C/2006 M4 (SWAN)

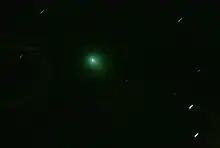
Comet SWAN in an outburst as photographed on 22 October 2006

C/2006 M4 (SWAN) is a non-periodic comet discovered in late June 2006 by Robert D. Matson of Irvine, California and Michael Mattiazzo of Adelaide, South Australia in publicly available images of the Solar and Heliospheric Observatory (SOHO). These images were captured by the Solar Wind ANisotropies (SWAN) Lyman-alpha all-sky camera on board the SOHO. The comet was officially announced after a ground-based confirmation by Robert McNaught (Siding Spring Survey) on July 12.